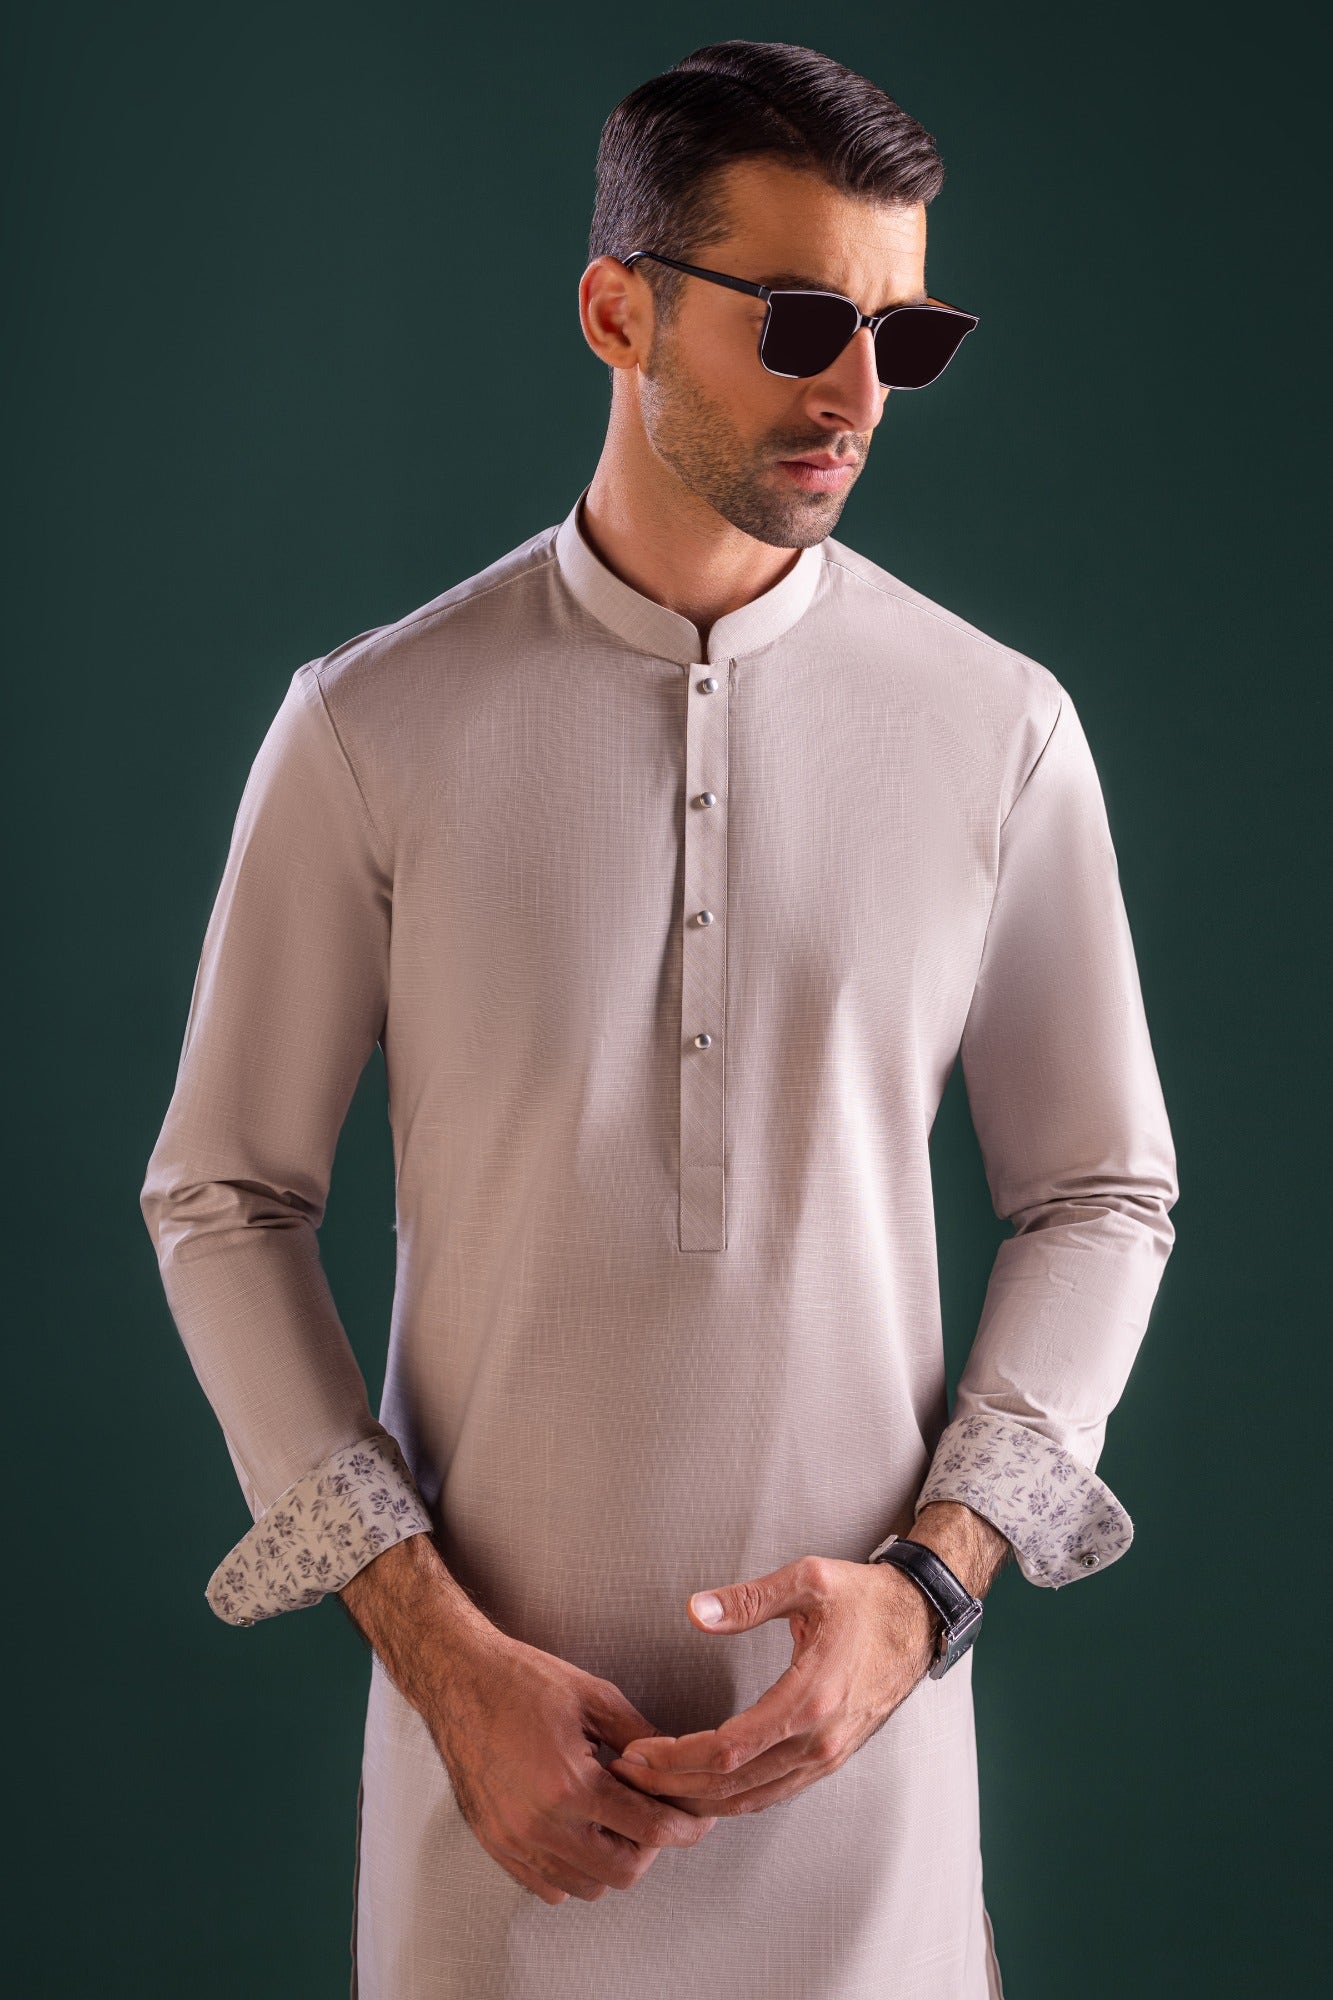
beige kurta shirt